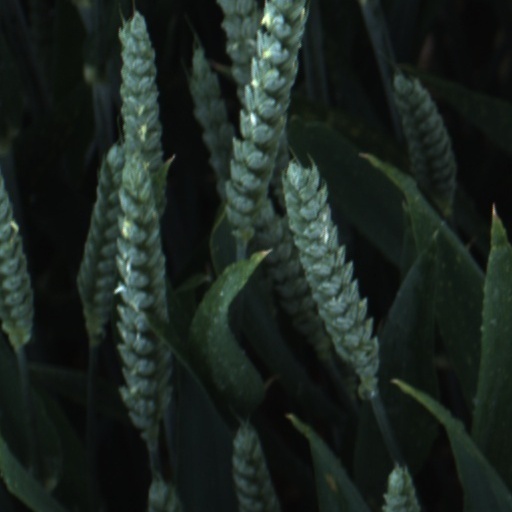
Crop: wheat